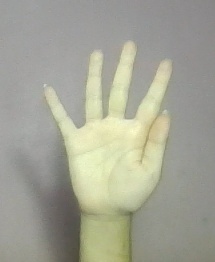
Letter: sheen